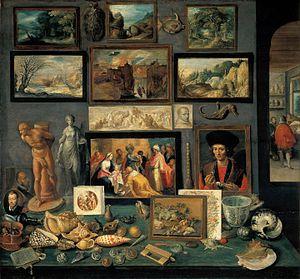
La peinture baroque flamande est la peinture produite dans les Pays-Bas méridionaux pendant la domination espagnole aux XVIᵉ et XVIIᵉ siècles. La période commence environ quand les Provinces-Unies sont séparées des régions de l'Espagne des Habsbourg lors de la reconquête d'Anvers en 1585 et termine jusqu'aux alentours de l'an 1700, quand la domination habsbourgeoise disparaît avec la mort de Charles II d'Espagne. Anvers, foyer des célèbres artistes Pierre Paul Rubens, Antoine van Dyck et Jacob Jordaens, est le centre artistique des Flandres, tandis que Bruxelles et Gand ont également un rôle artistique important.
Frans Francken le Jeune, parfois aussi appelé Frans Francken II ou francisé en François Francken le Jeune, né en 1581 à Anvers où il meurt le 6 mai 1642, est un peintre flamand des Pays-Bas espagnols.
Une peinture de cabinet est une peinture de petit format, en général pas plus grande qu'environ 60 cm aussi bien en long qu'en large, mais souvent bien plus petite. Le terme est plus particulièrement utilisé pour des peintures représentant des figures entières à petite échelle, s'opposant aux représentations à échelle réelle, et peintes avec beaucoup de précision et un haut degré de finition.